Bartlett Richards

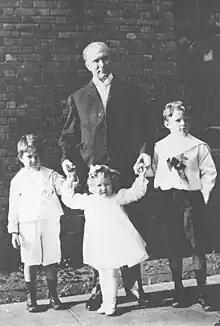
Richards with his children (ca. 1910)

Bartlett Richards (January 6, 1862 – September 5, 1911) was a Cattle Baron and Banker who owned or fenced in vast acreage in Wyoming and Nebraska.